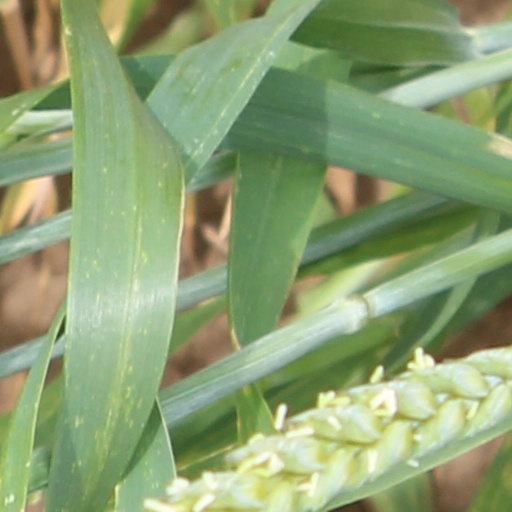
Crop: wheat